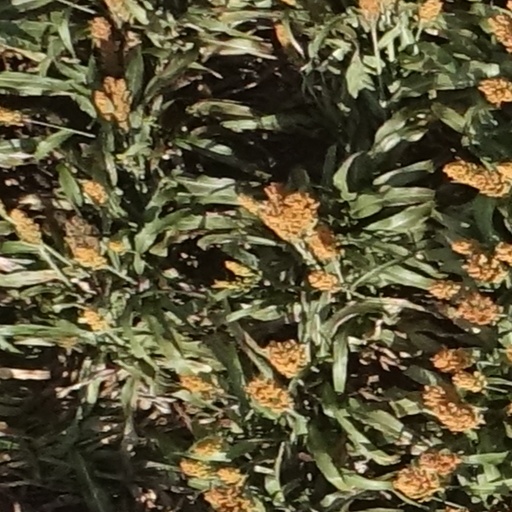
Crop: sorghum